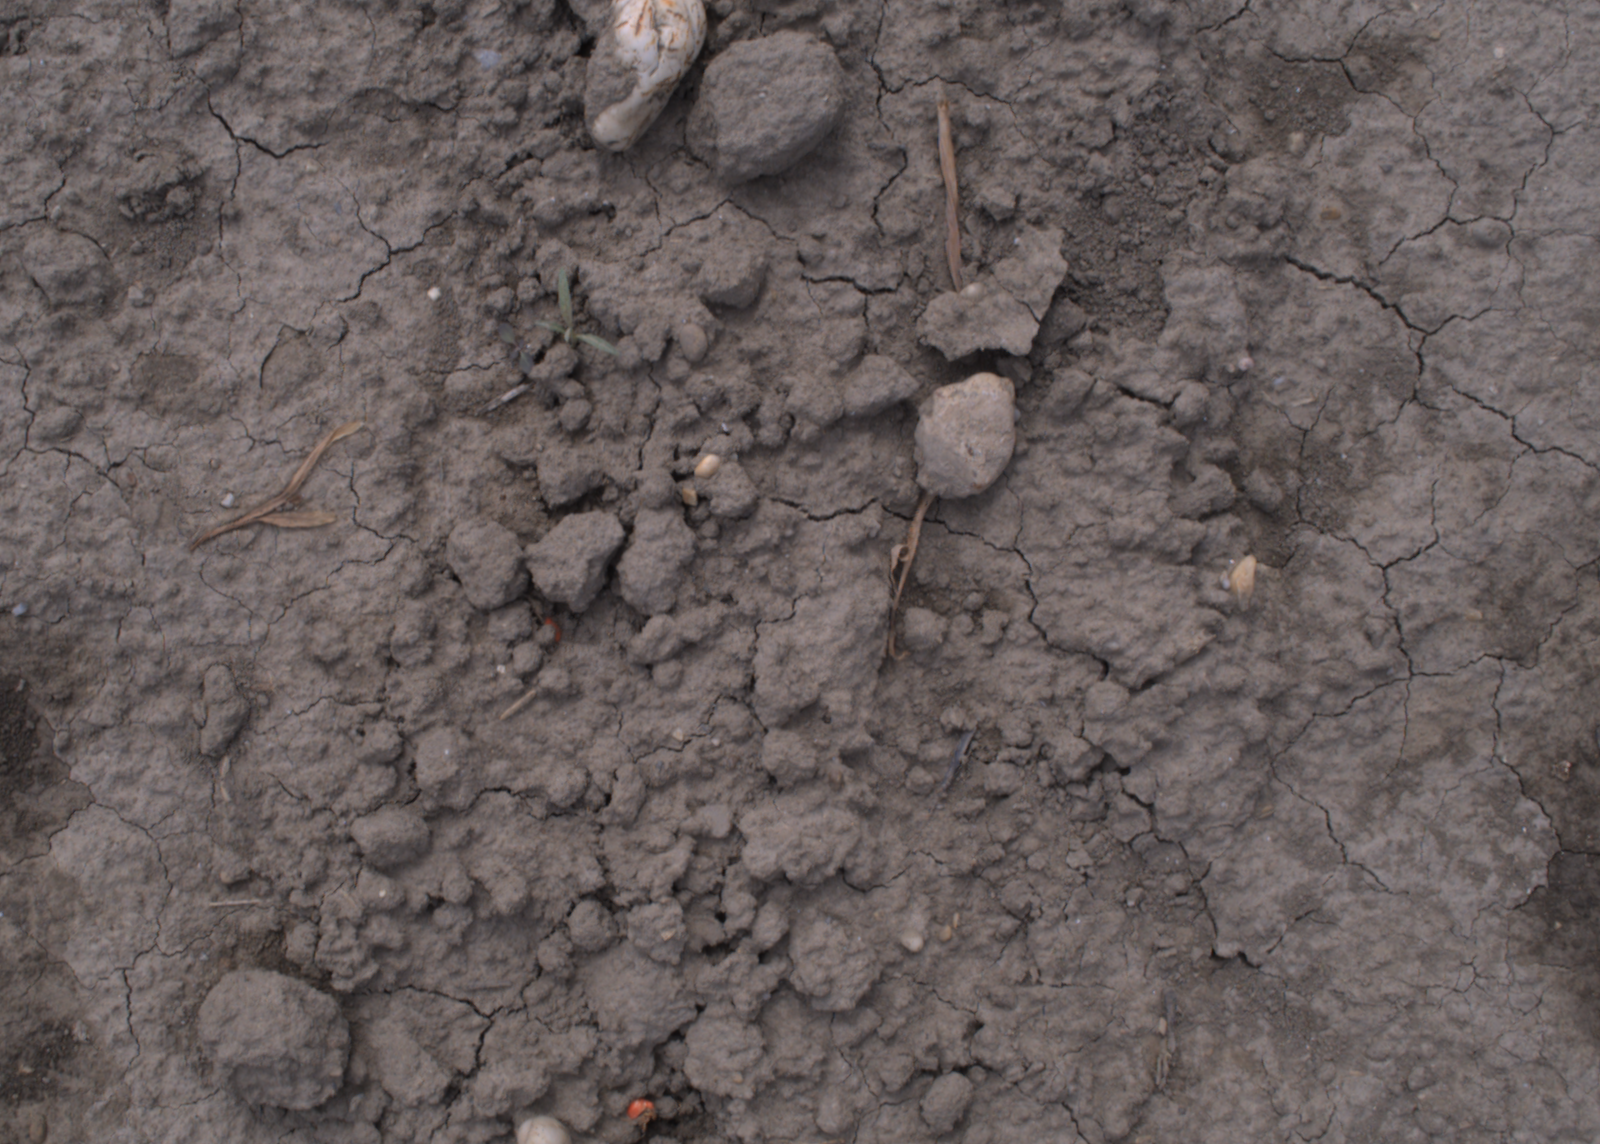
Capture date: 24.08.2020 13:32:31
Weather: mixed
Wind: medium
Seeding date: 21.07.2020
Plant canopy height (mm): 910